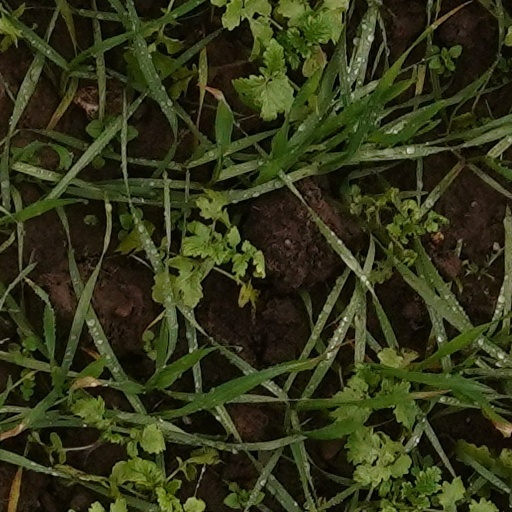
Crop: wheat